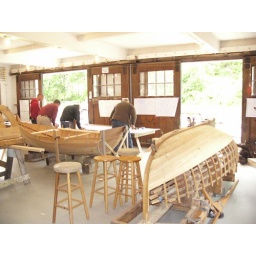
projects in the &amp;quot;fundamentals of wooden boat building's&amp;quot; 2 week course